Tropisternus lateralis

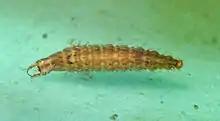
"T. lateralis" larva

Adult "T. lateralis nimabatus", the subspecies found in the eastern United States, are distinguished by having uniformly dark elytra and pronotum with light-colored borders.